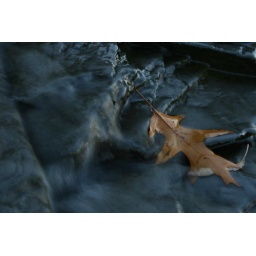
leaf in running water